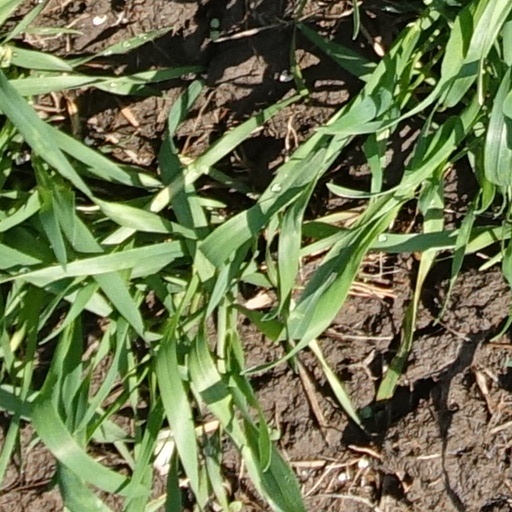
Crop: wheat